C.E. Corley House

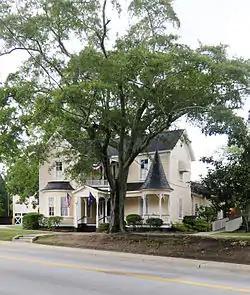
C.E. Corley House, August 2012

C. E. Corley House is a historic home located near Lexington, Lexington County, South Carolina. It was built , and is a Queen Anne style dwelling consisting of a two-story, L-shaped main block with a single-story rear ell. It has a gable roof and weatherboard siding. It features a one-story porch in the turn of the "L" with a gabled and pedimented projecting porch entry. The porch has an attached gazebo under a conical roof. The house also has a semicircular bay. Also on the property is a smokehouse, woodshed, and tenant house.